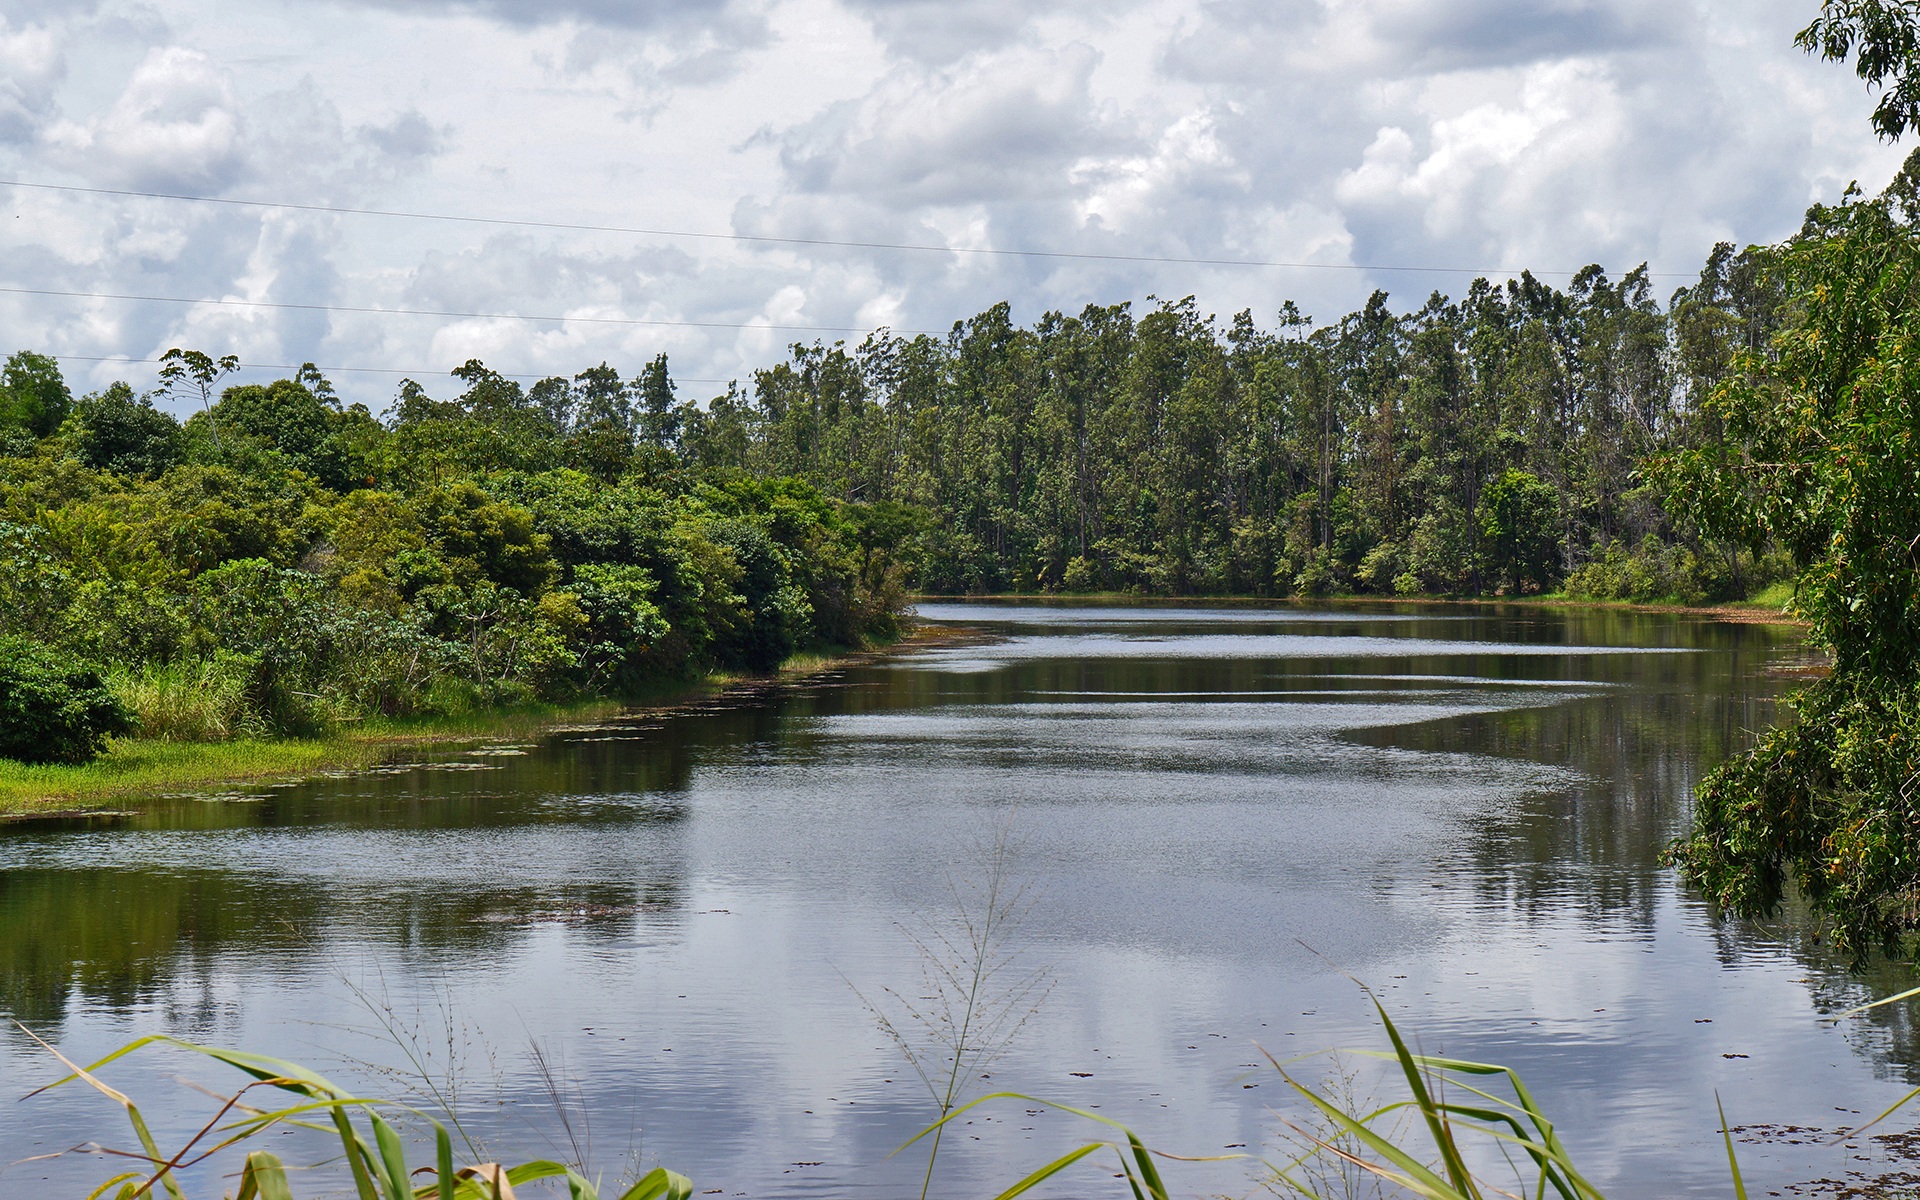
landscape, tree, water, nature, marsh, swamp, wilderness, lake, river, pond, reflection, reservoir, body of water, wetland, habitat, loch, ecosystem, harmony, fish pond, natural environment